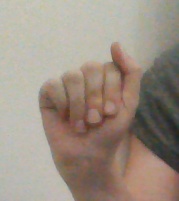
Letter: saad